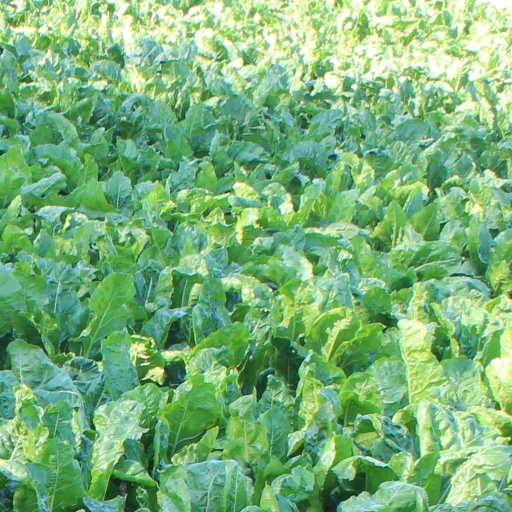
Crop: sugar beet